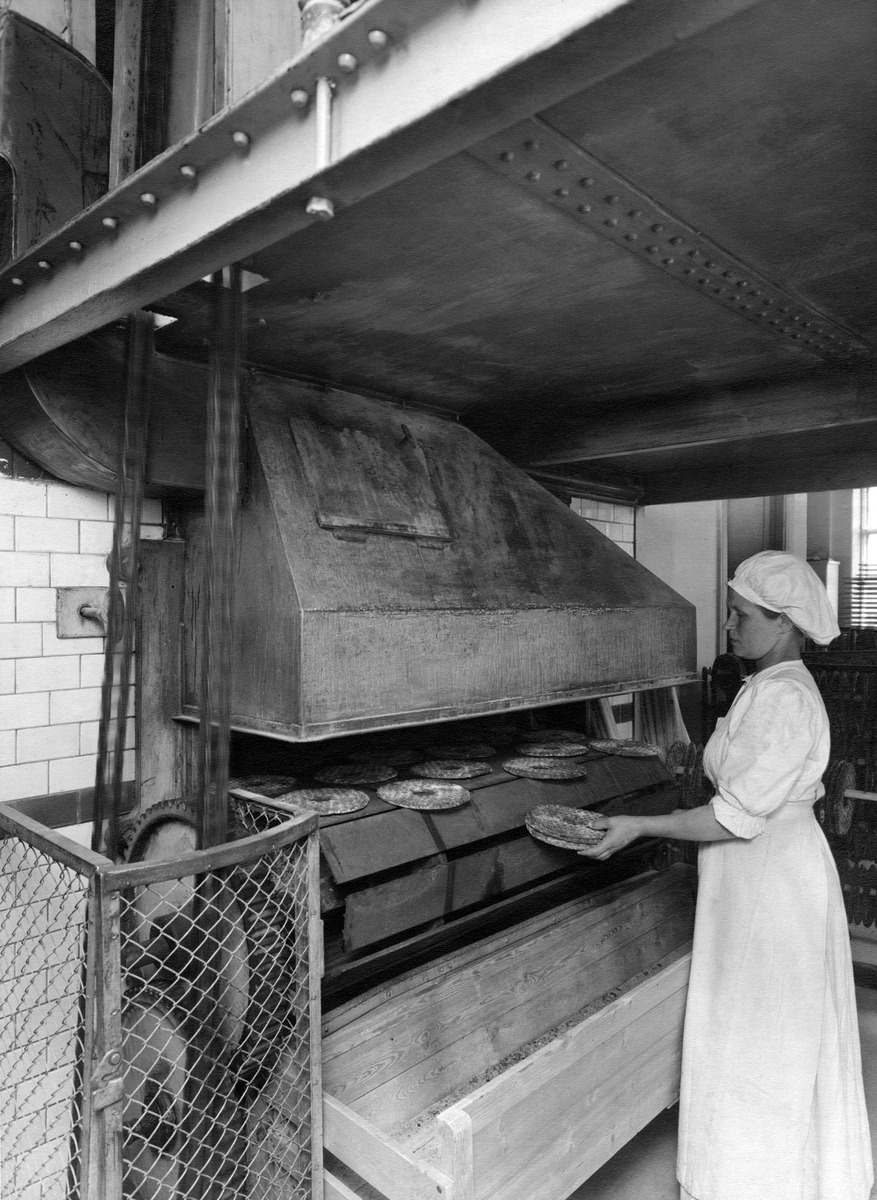
Työntekijä leipomon hihnalla
sisällön kuvaus: Työntekijä leipomon hihnalla. Elannon vanha leipätehdas Sörnäisissä, Itäinen Viertotie 11-13. mustavalkoinen
Kuvaaja: Sundström, Eric, valokuvaaja
Ajankohta: kuvausaika 1910 - 1920 -luku
Paikka: Suomi, Uusimaa, Helsinki, Sörnäinen Helsinki, Hämeentie 11-13, Kaikukatu 2
Aiheet: Osuusliike Elanto, leipätehdas, elintarviketeollisuus leipomot, osuustoiminta, teollisuustyö, työntekijät, rakennukset teollisuusrakennukset